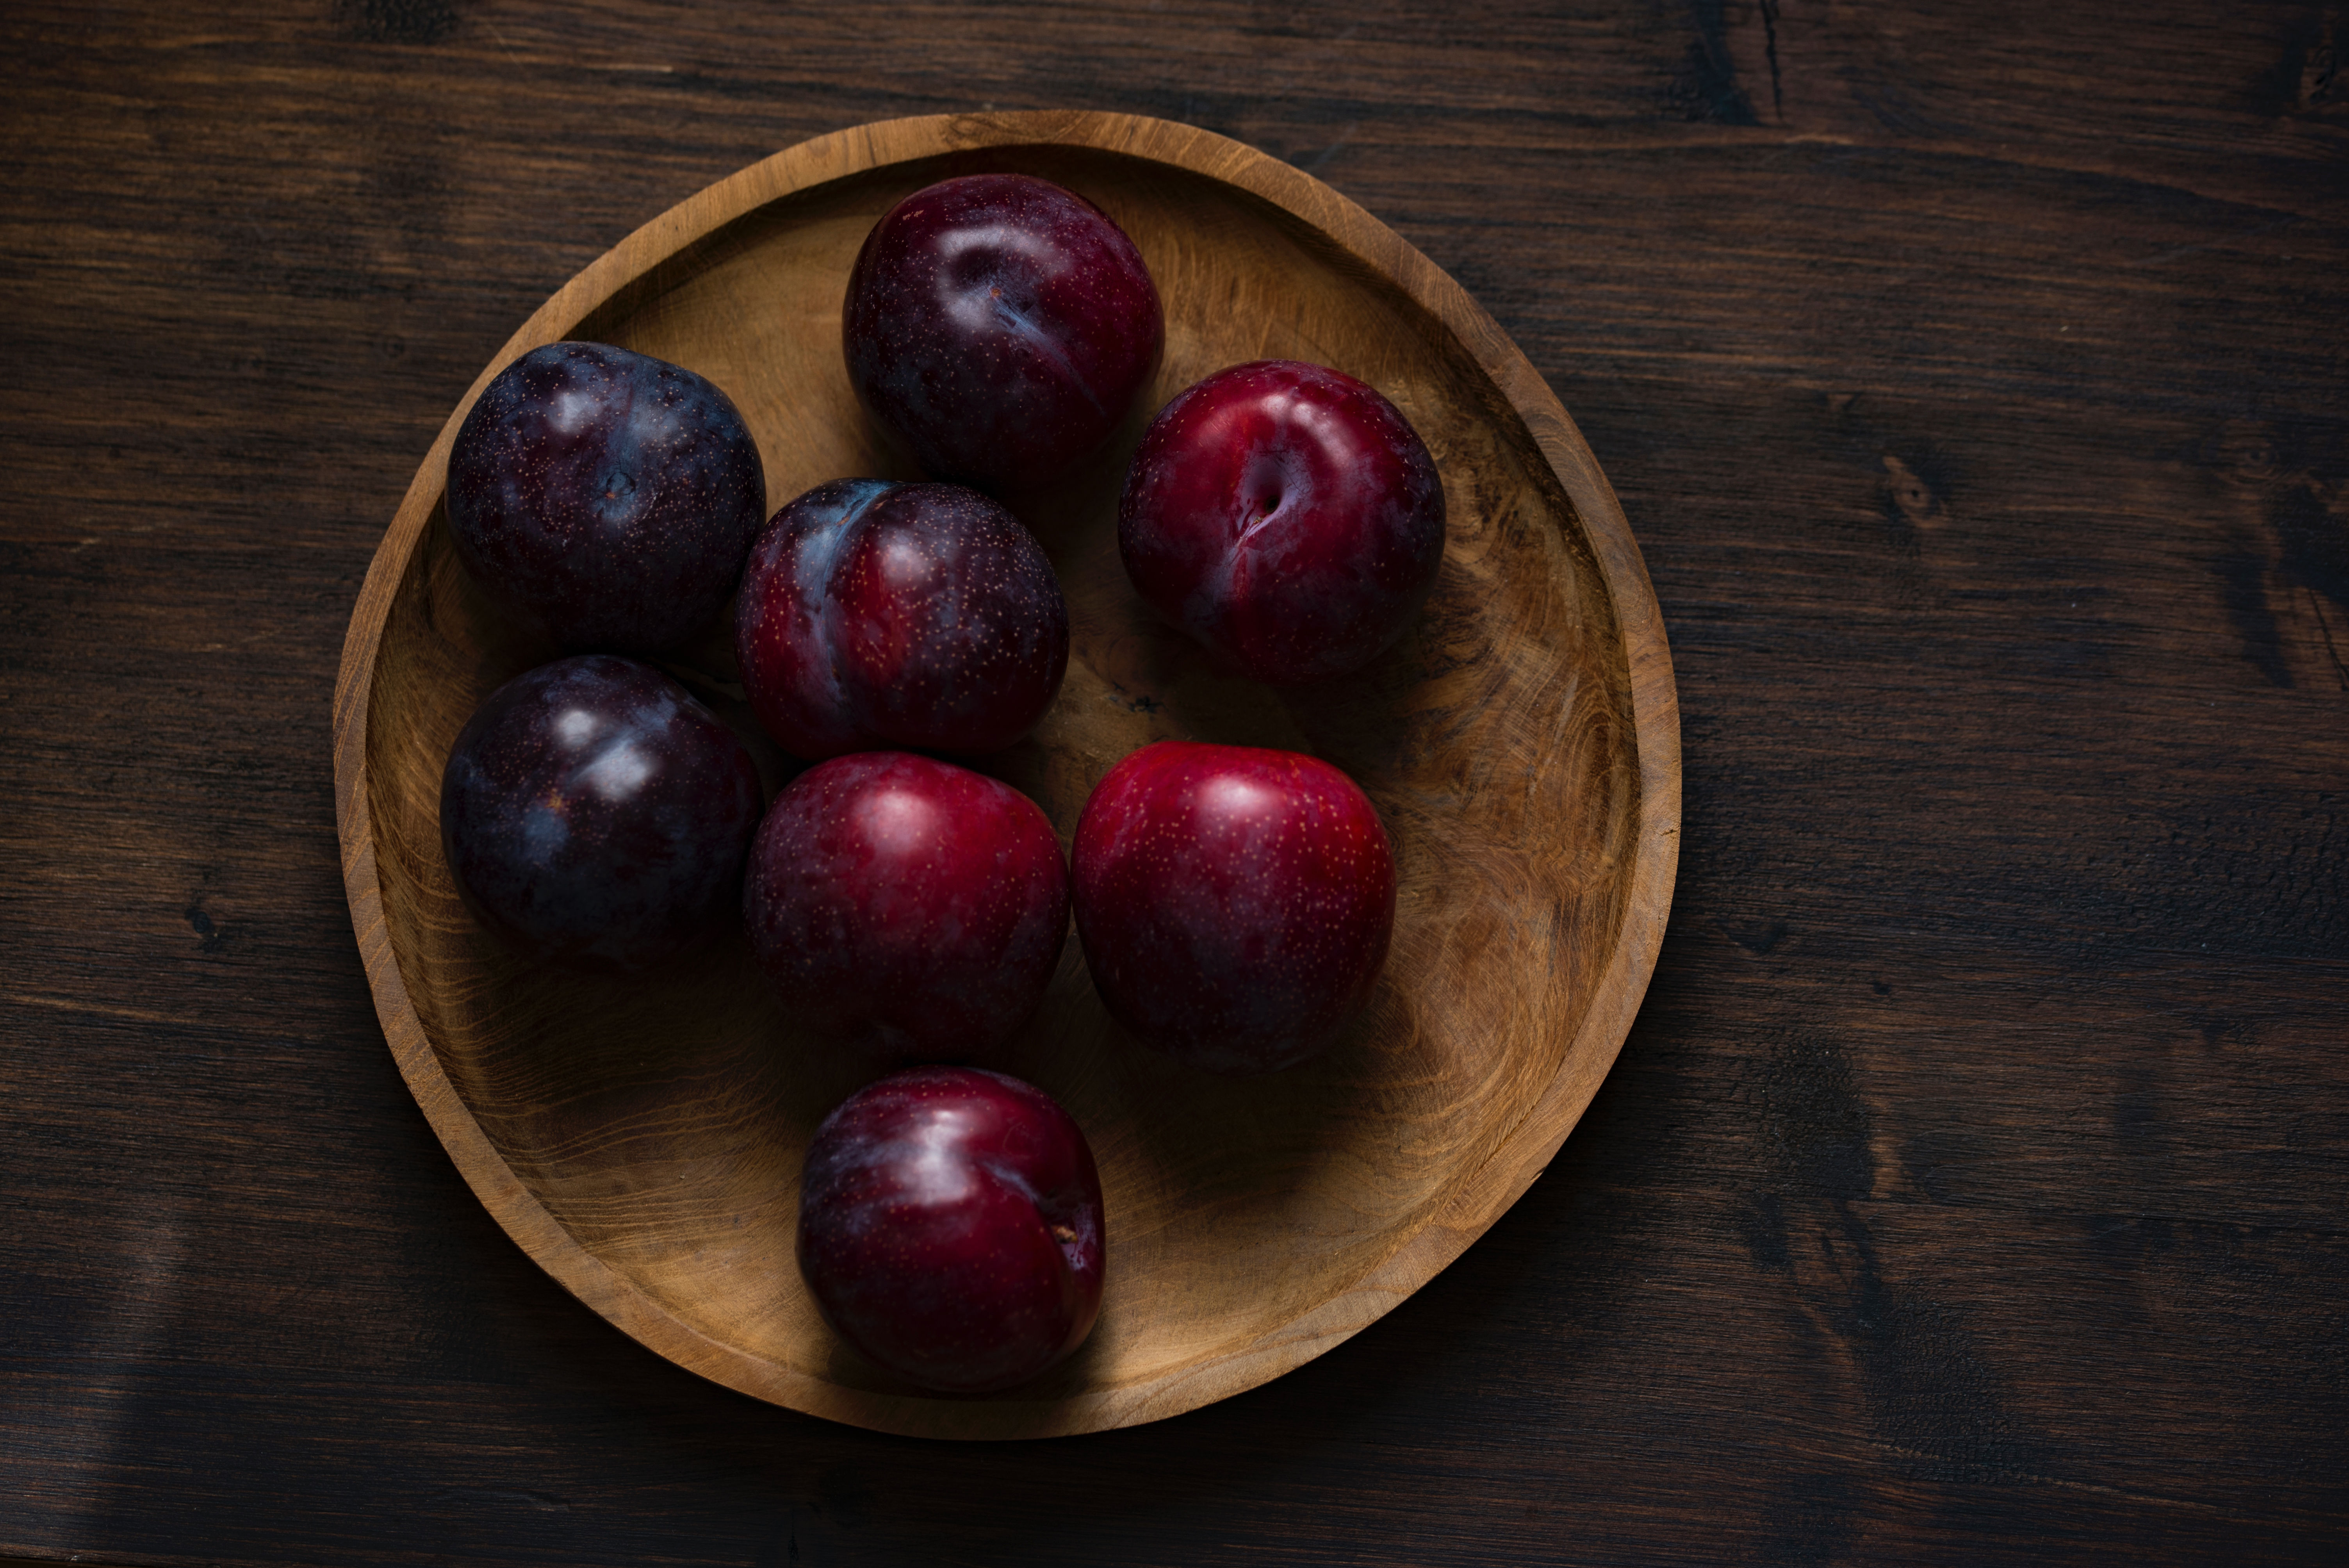
apple, plant, fruit, food, produce, still life, painting, plum, flowering plant, rose family, still life photography, land plant